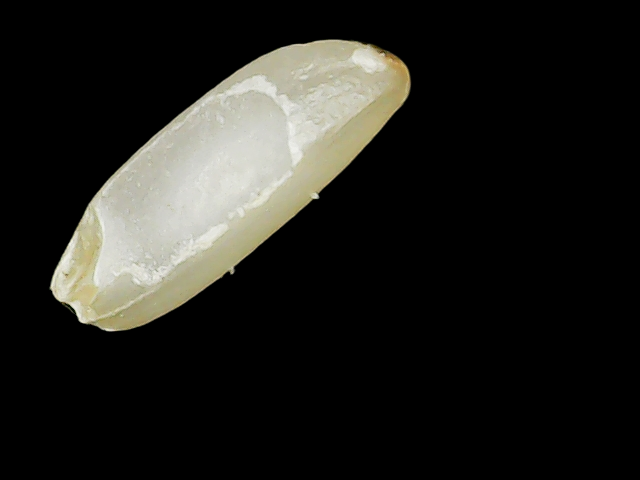
Rice variety: Binadhan12